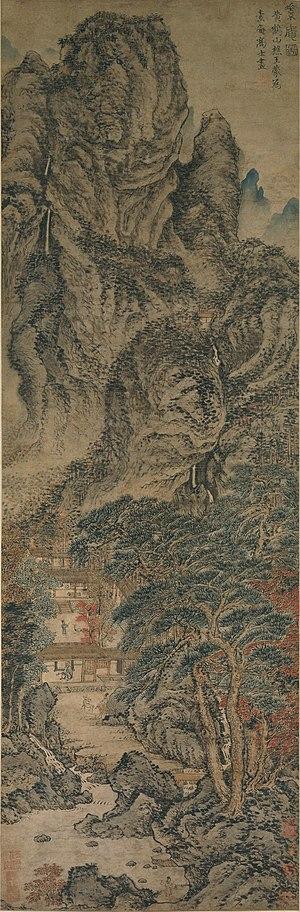
Wang Meng est un peintre chinois de la fin de la dynastie Yuan. On le considère comme un des « quatre maîtres » de période Yuan, avec Huang Gongwang, Wu Zhen, et Ni Zan.